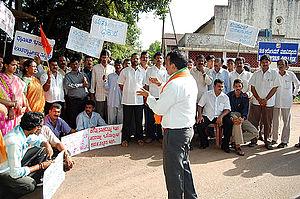
Bajrang Dal est une organisation de jeunesse politico-religieuse hindoue, ramification du Vishwa Hindu Parishad, et de la famille du Sangh Parivar basée sur l'idéologie Hindutva, un mouvement nationaliste qui se réclame de l'hindouisme.